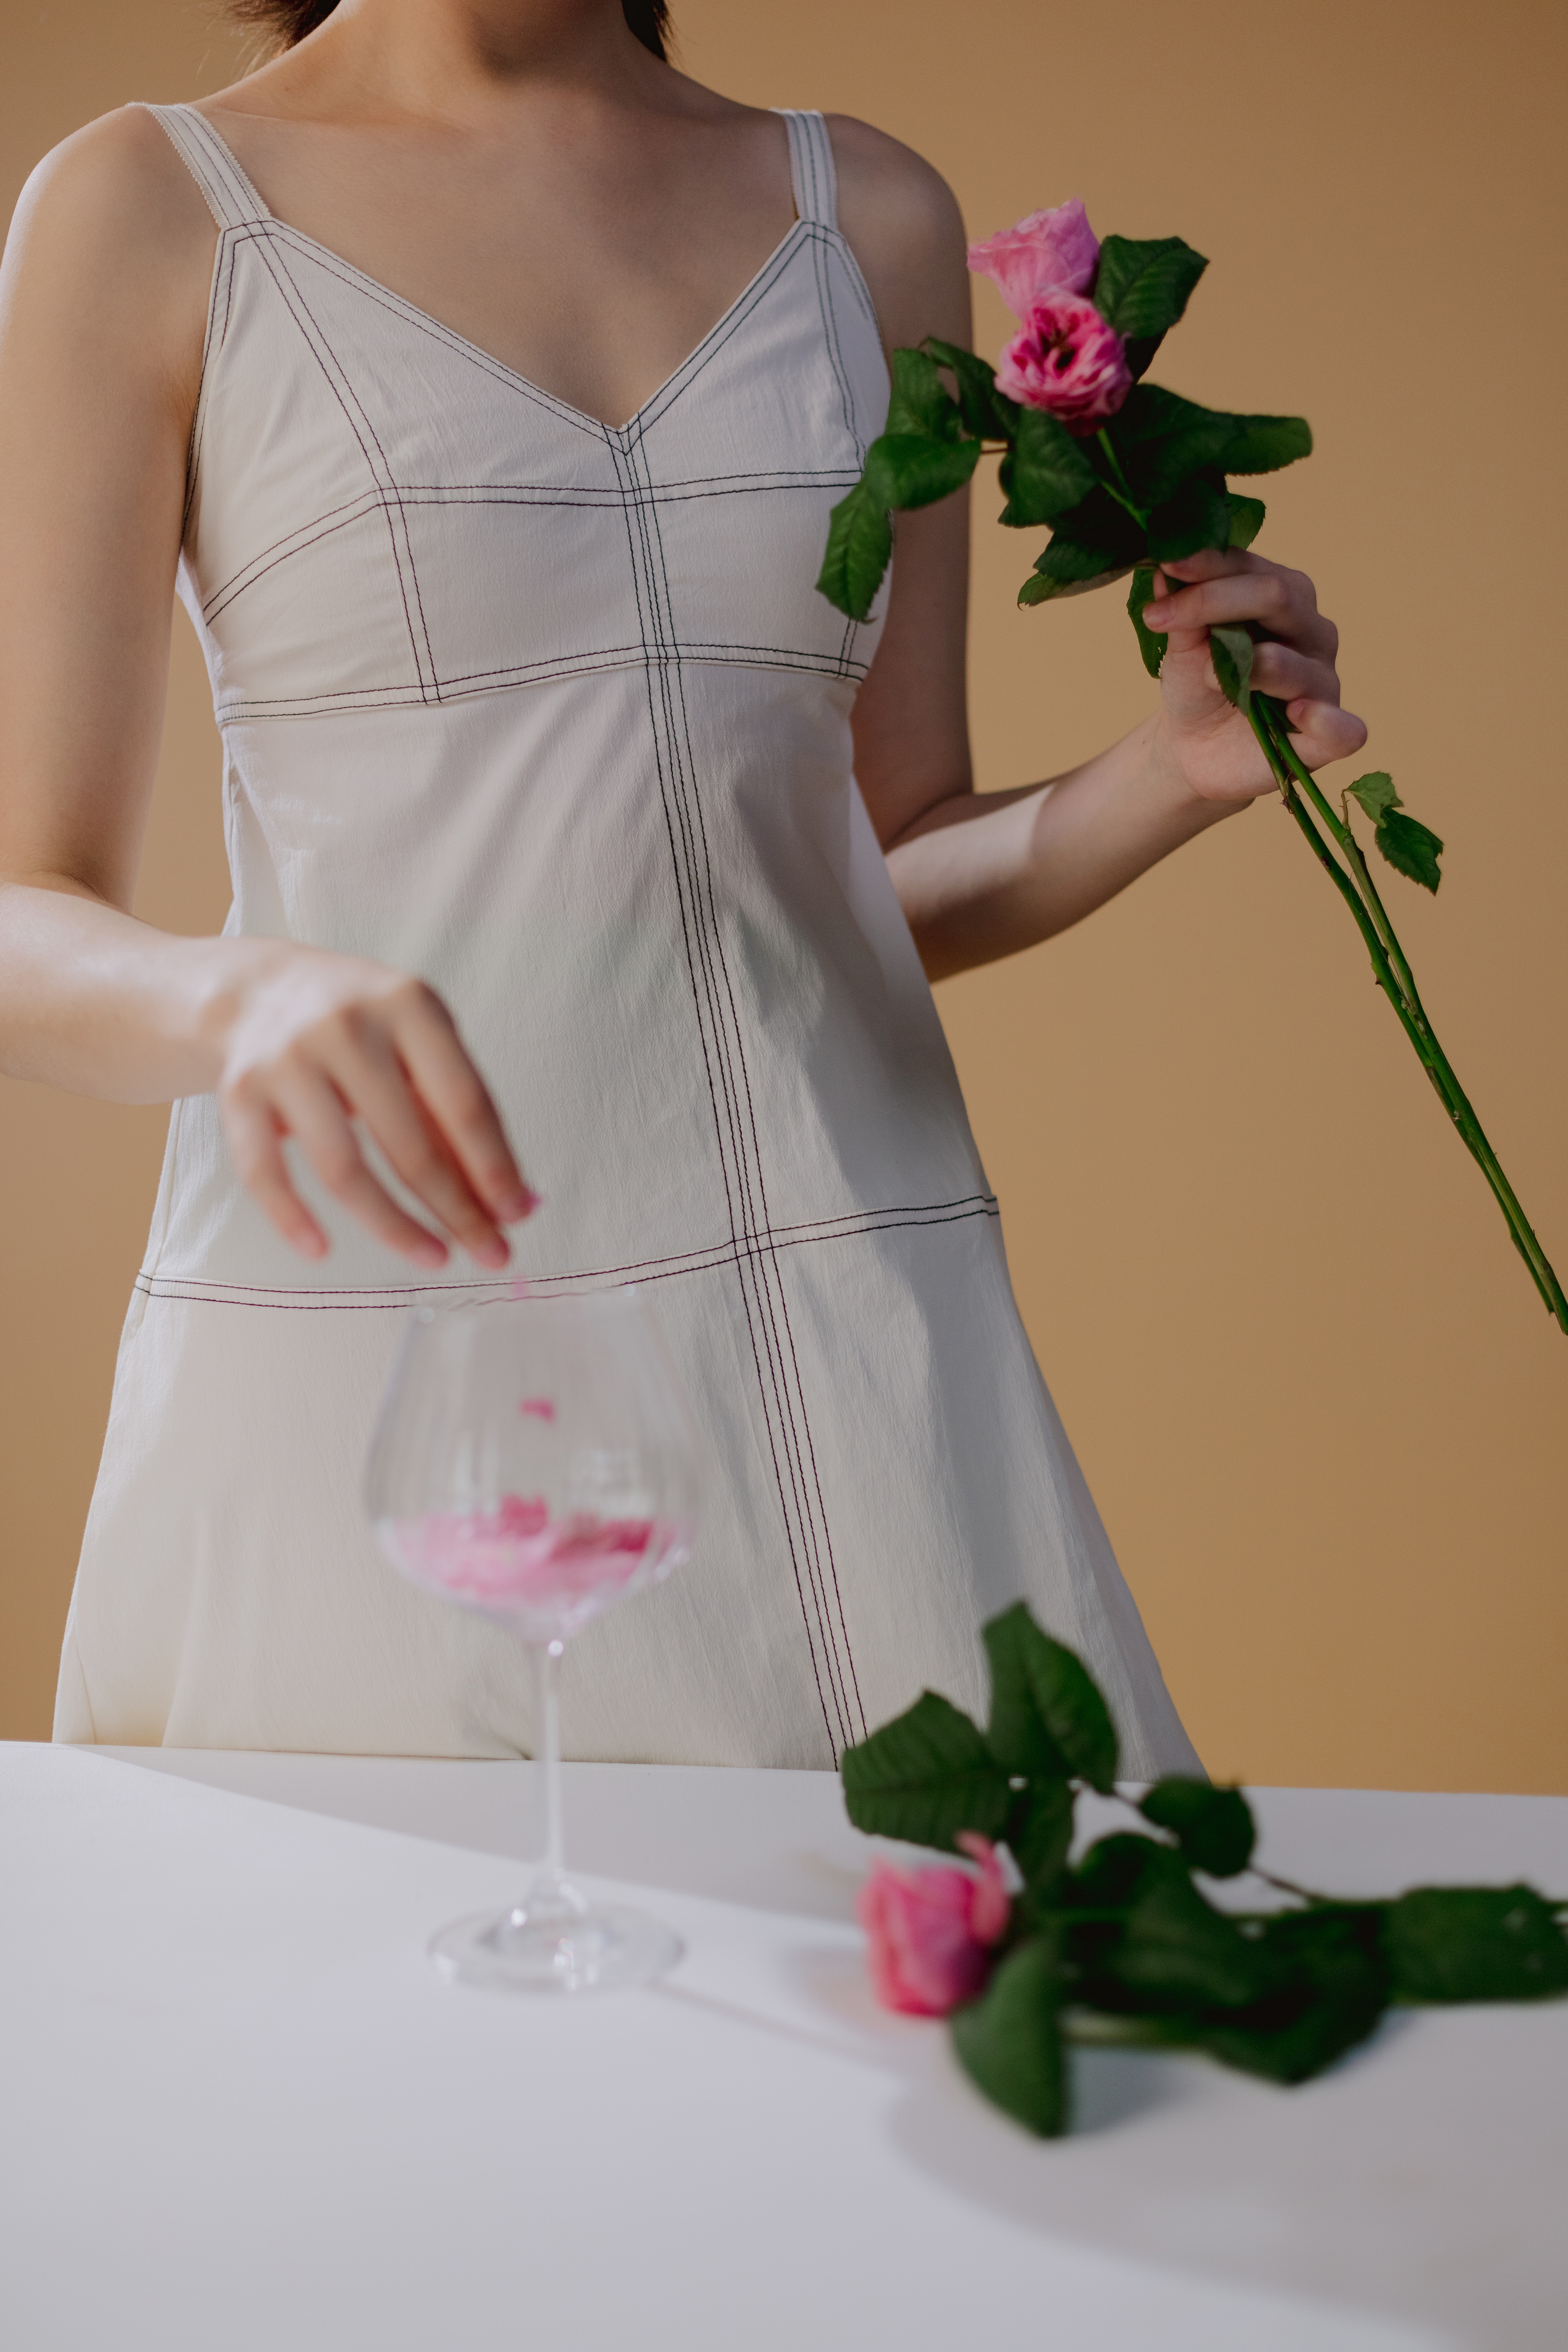
woman, beauty, joint, flower, One piece garment, plant, white, dress, green, petal, sleeve, day dress, pink, waist, finger, gown, flower arranging, twig, rose, necklace, fashion design, formal wear, jewellery, artificial flower, event, magenta, bridal accessory, cut flowers, floral design, fashion model, wedding ceremony supply, peach, cocktail dress, design, fashion accessory, Pedicel, floristry, bouquet, flowering plant, rose family, bridal party dress, haute couture, toy, costume, pattern, champagne stemware, plant stem, top, paper, bag, ikebana